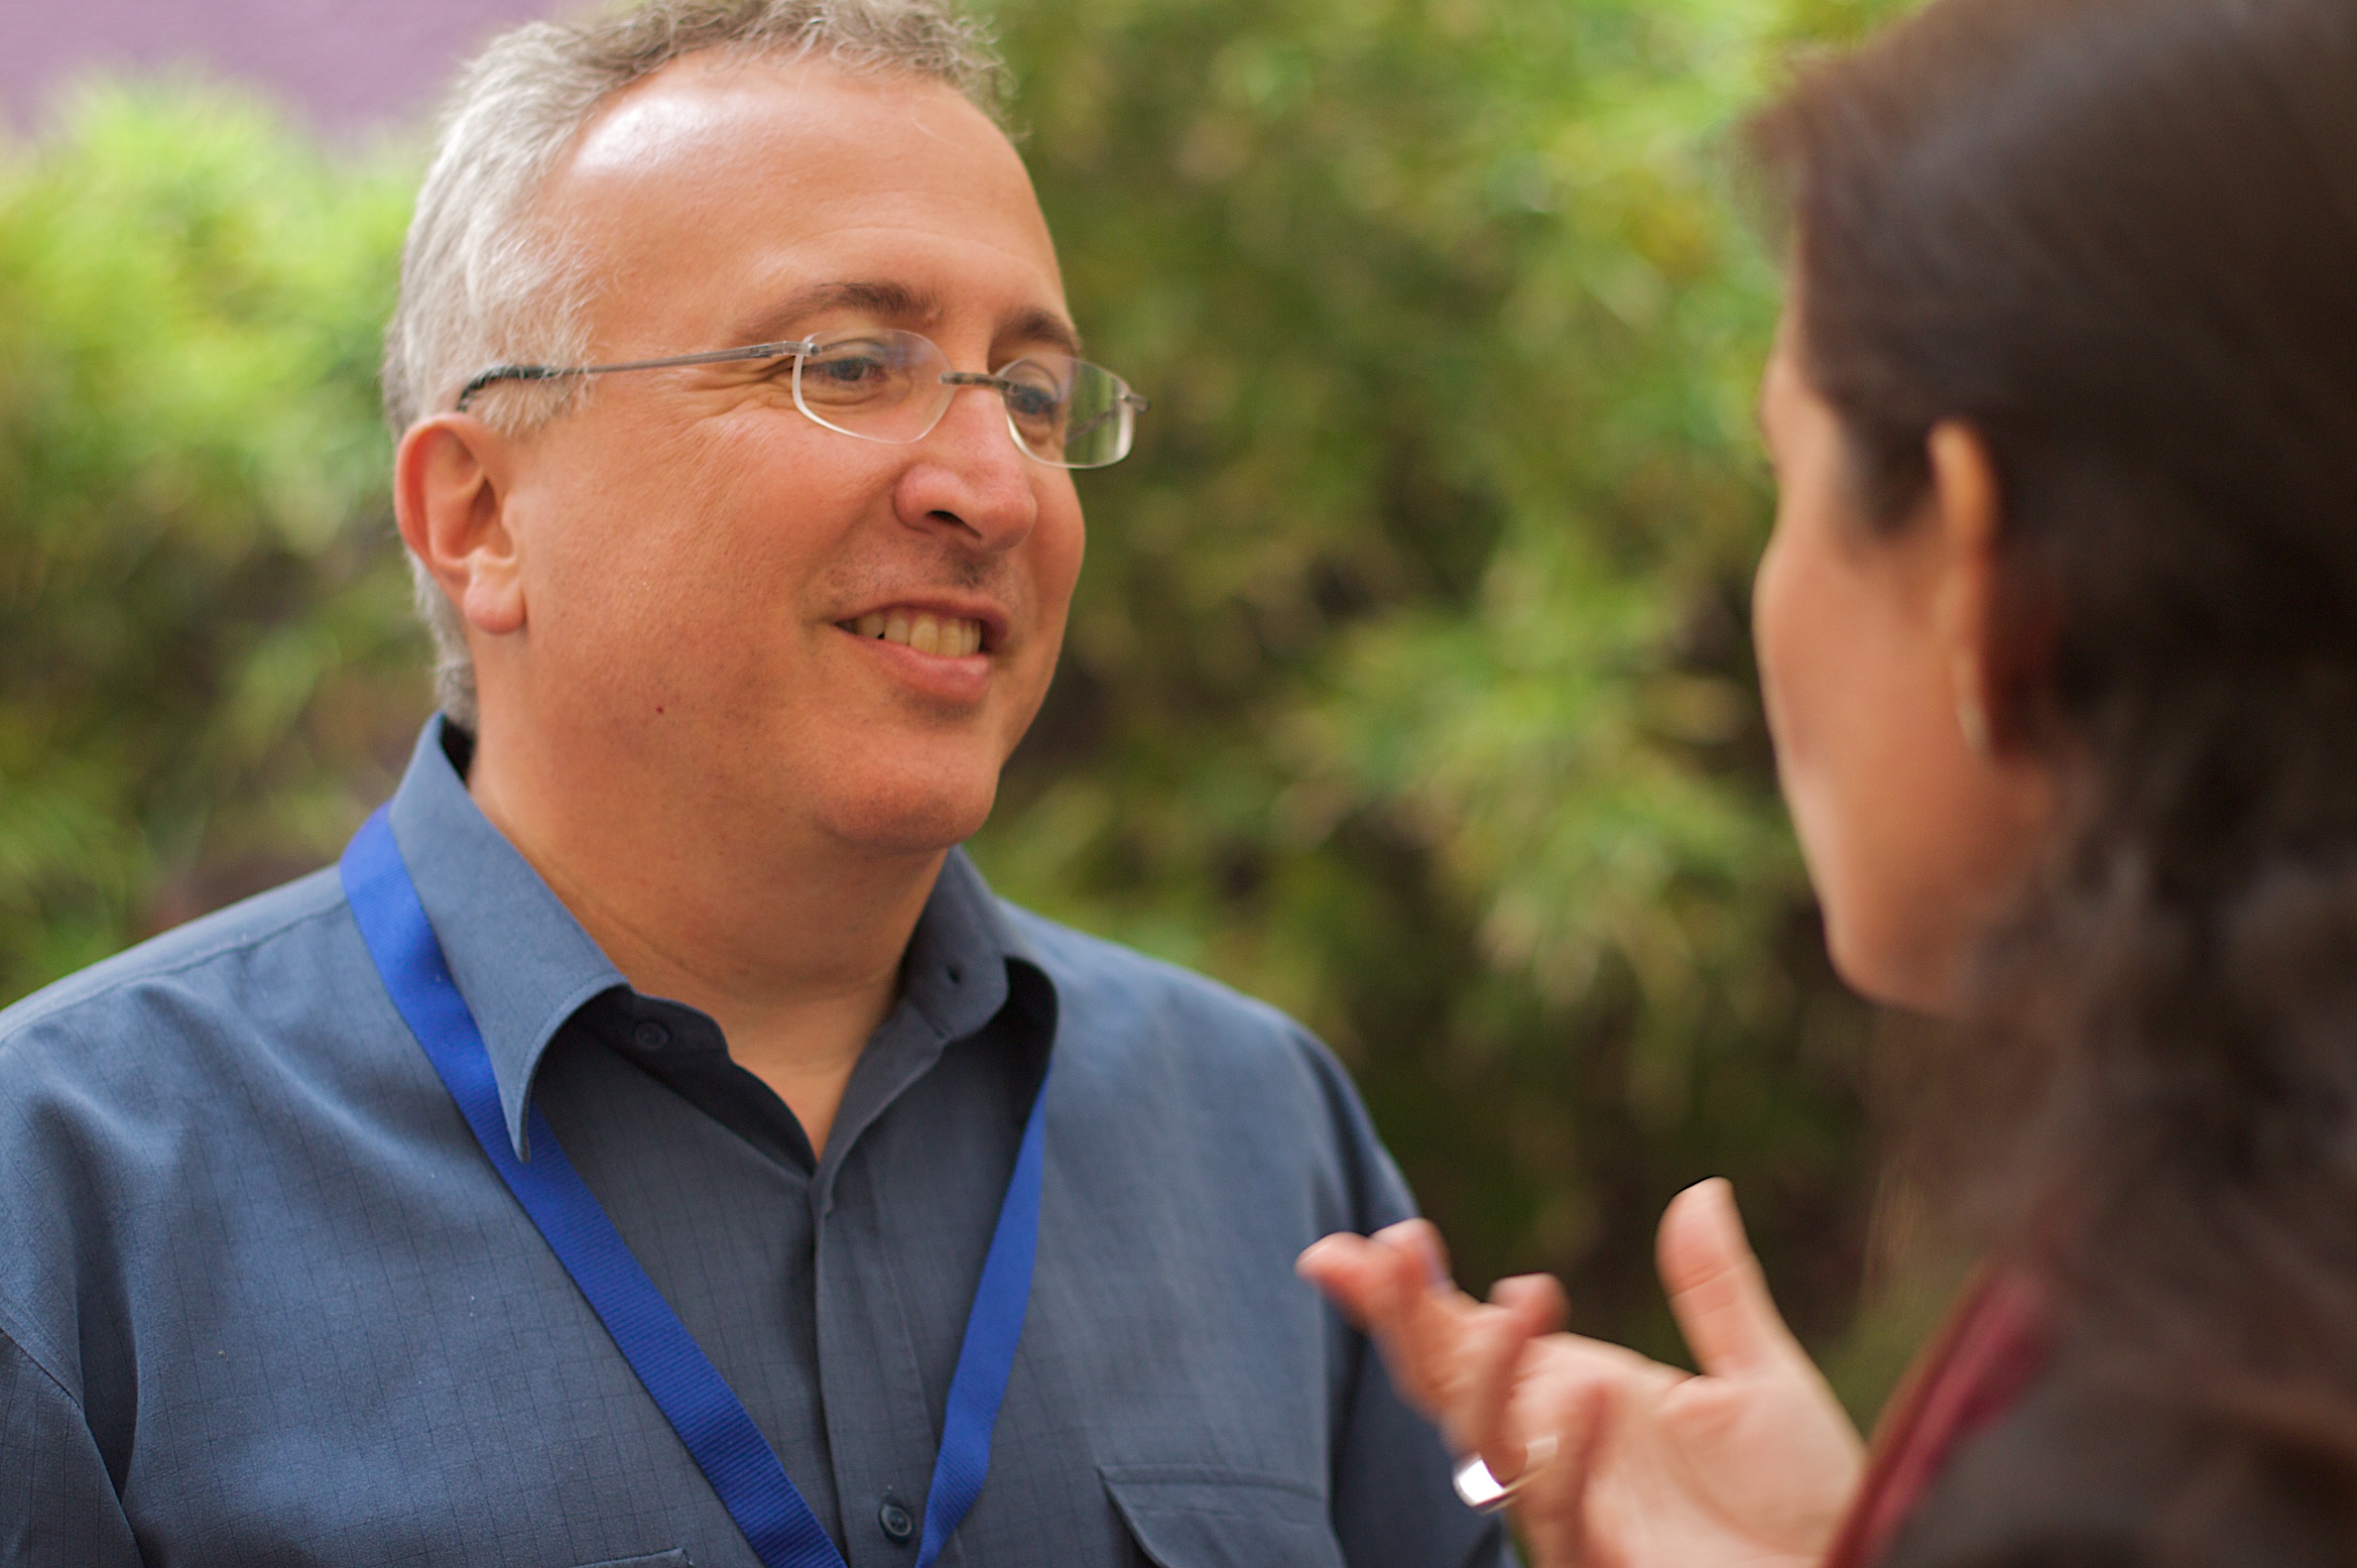
man, person, people, barcelona, conversation, senior citizen, nmcfriends, oet09